Fort Point Channel

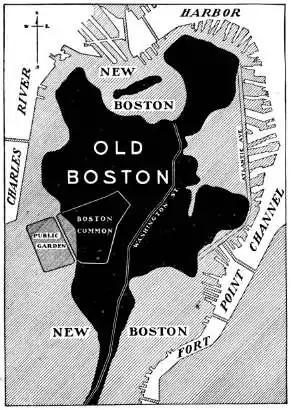
Fort Point as it relates to how Boston was filled in.

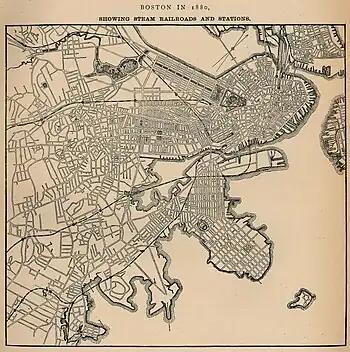
Fort Point channel (center) in 1880, showing old railroad and street crossings

The following bridges and tunnels cross or used to cross the channel, from north to south, with building/opening dates: